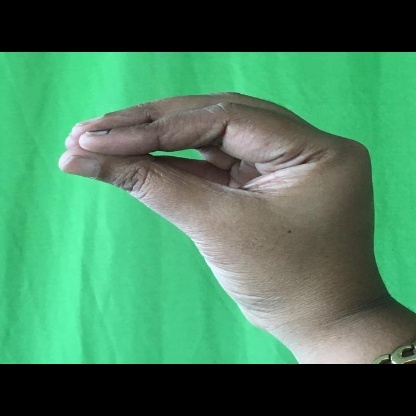
Mudra: Mukulam